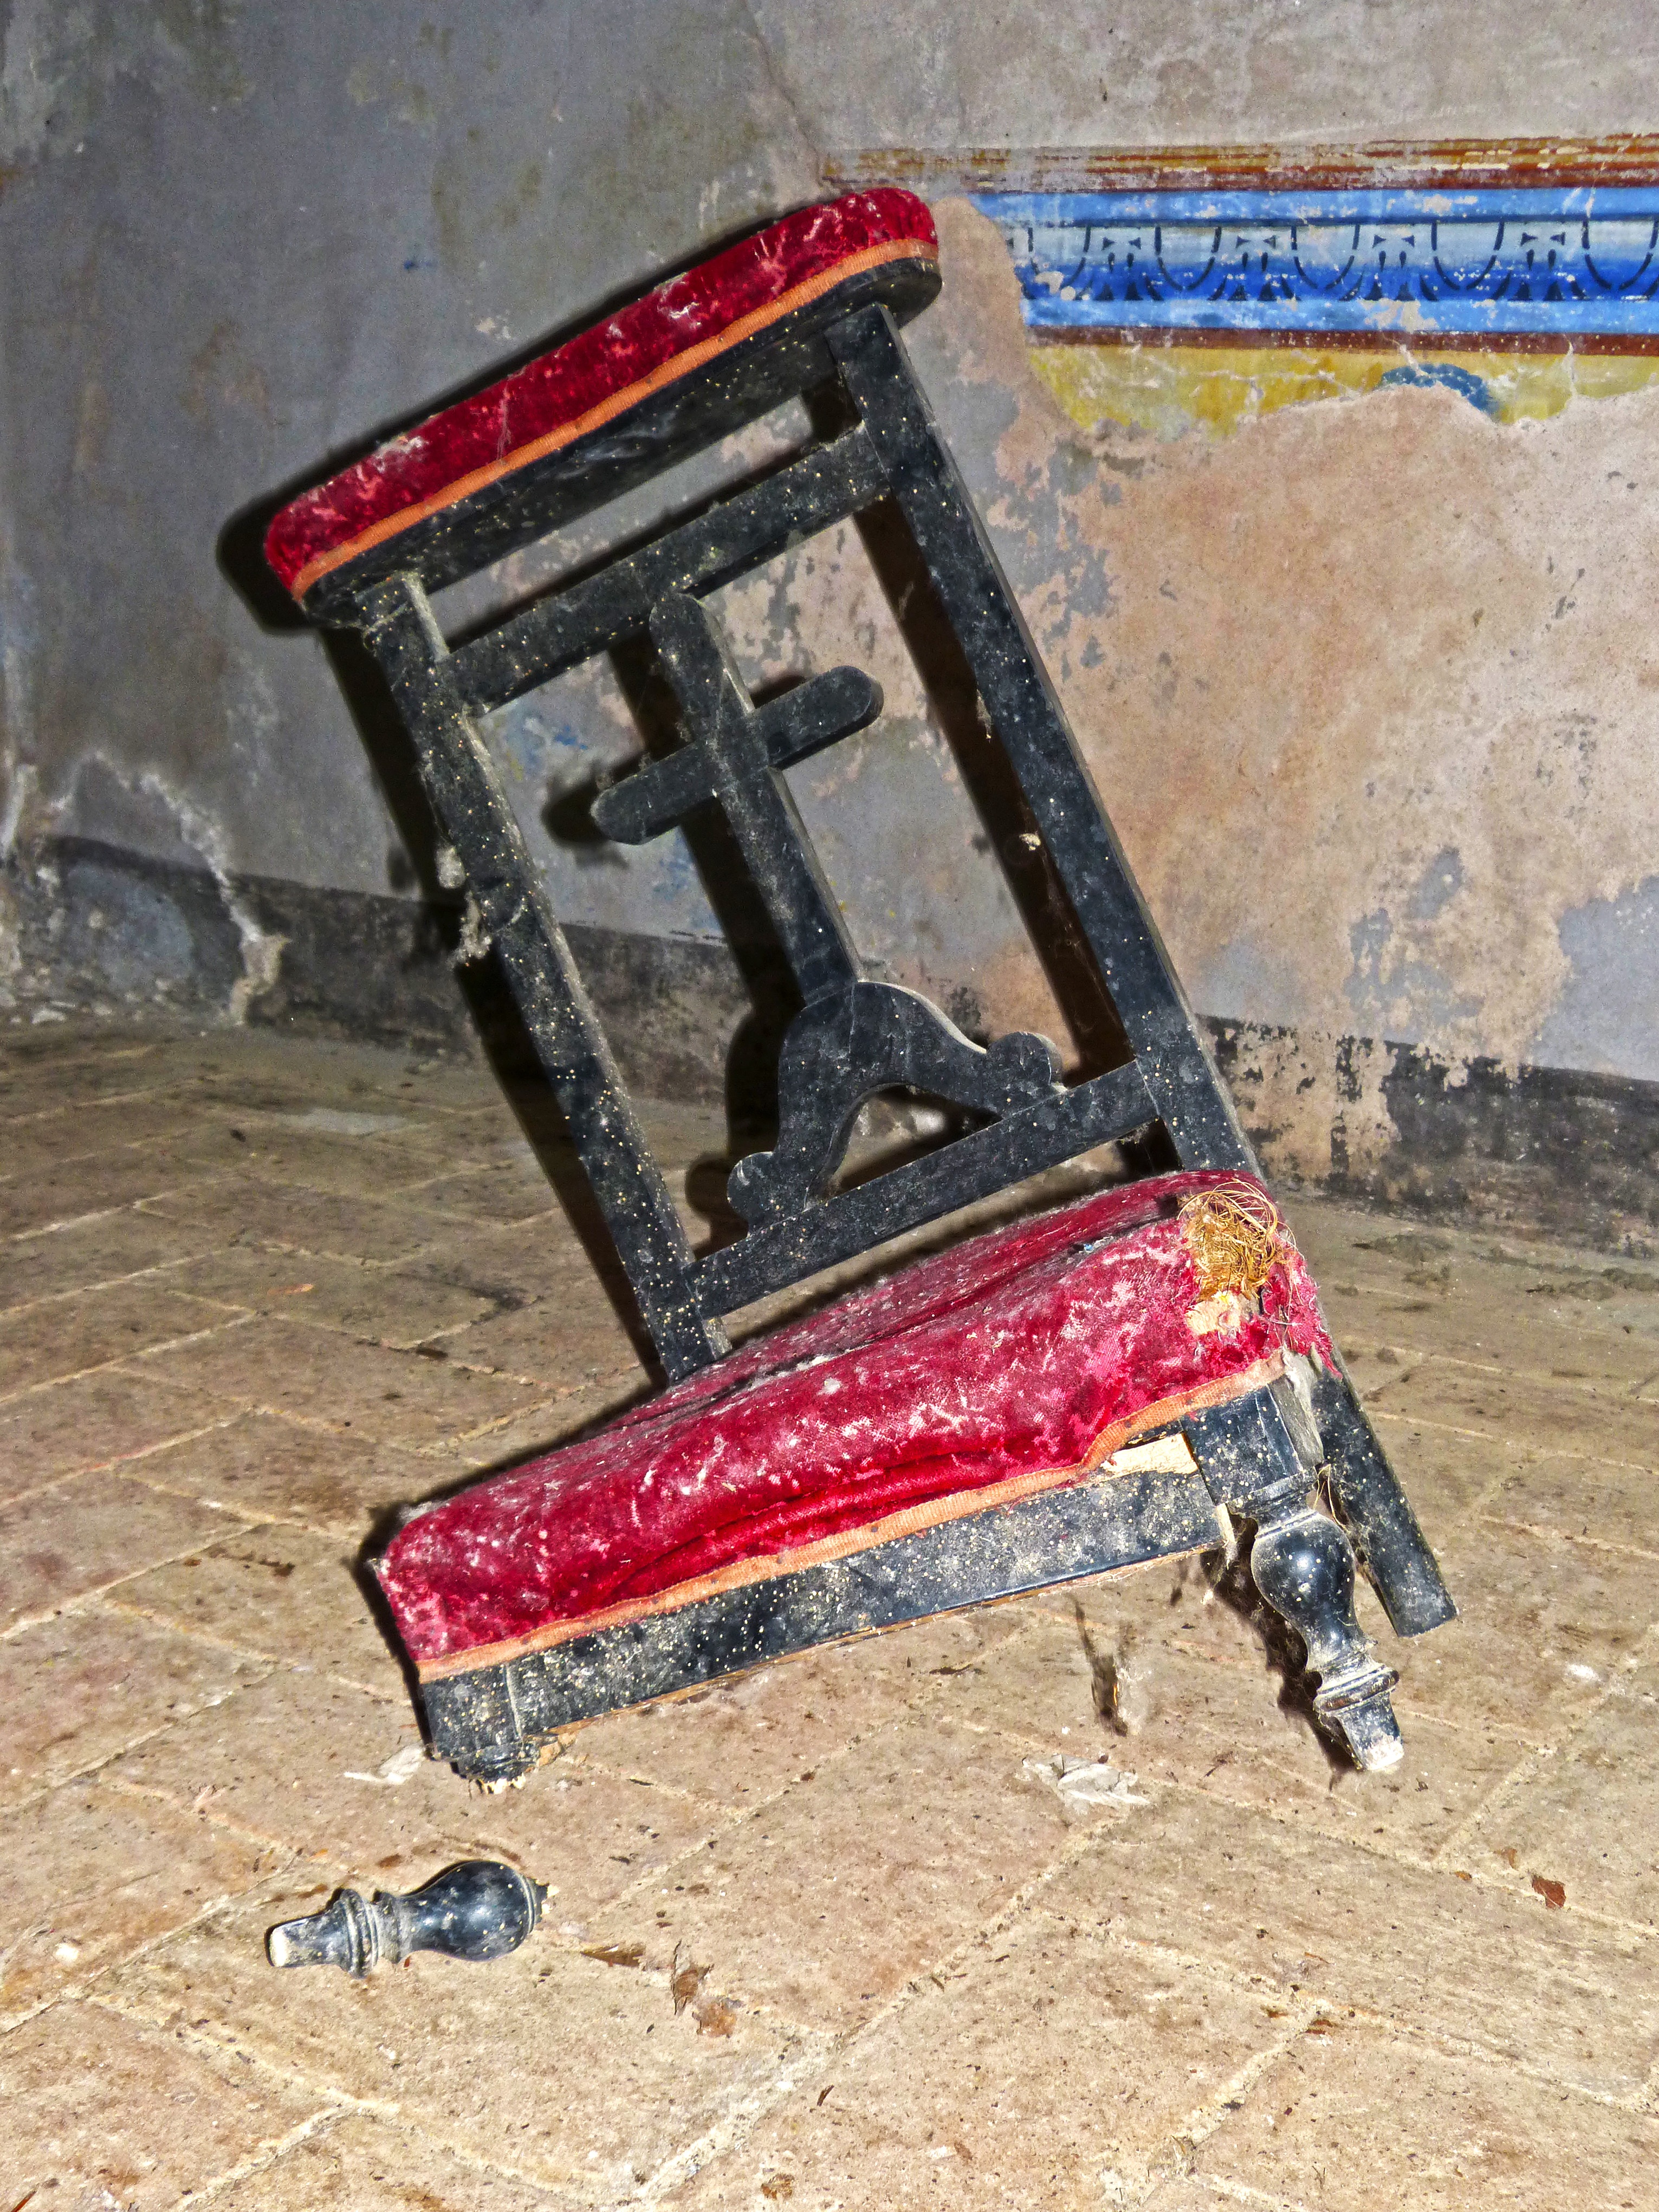
vehicle, symbol, religion, chapel, upholstered, kneeler, atheism